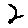
Label: 2